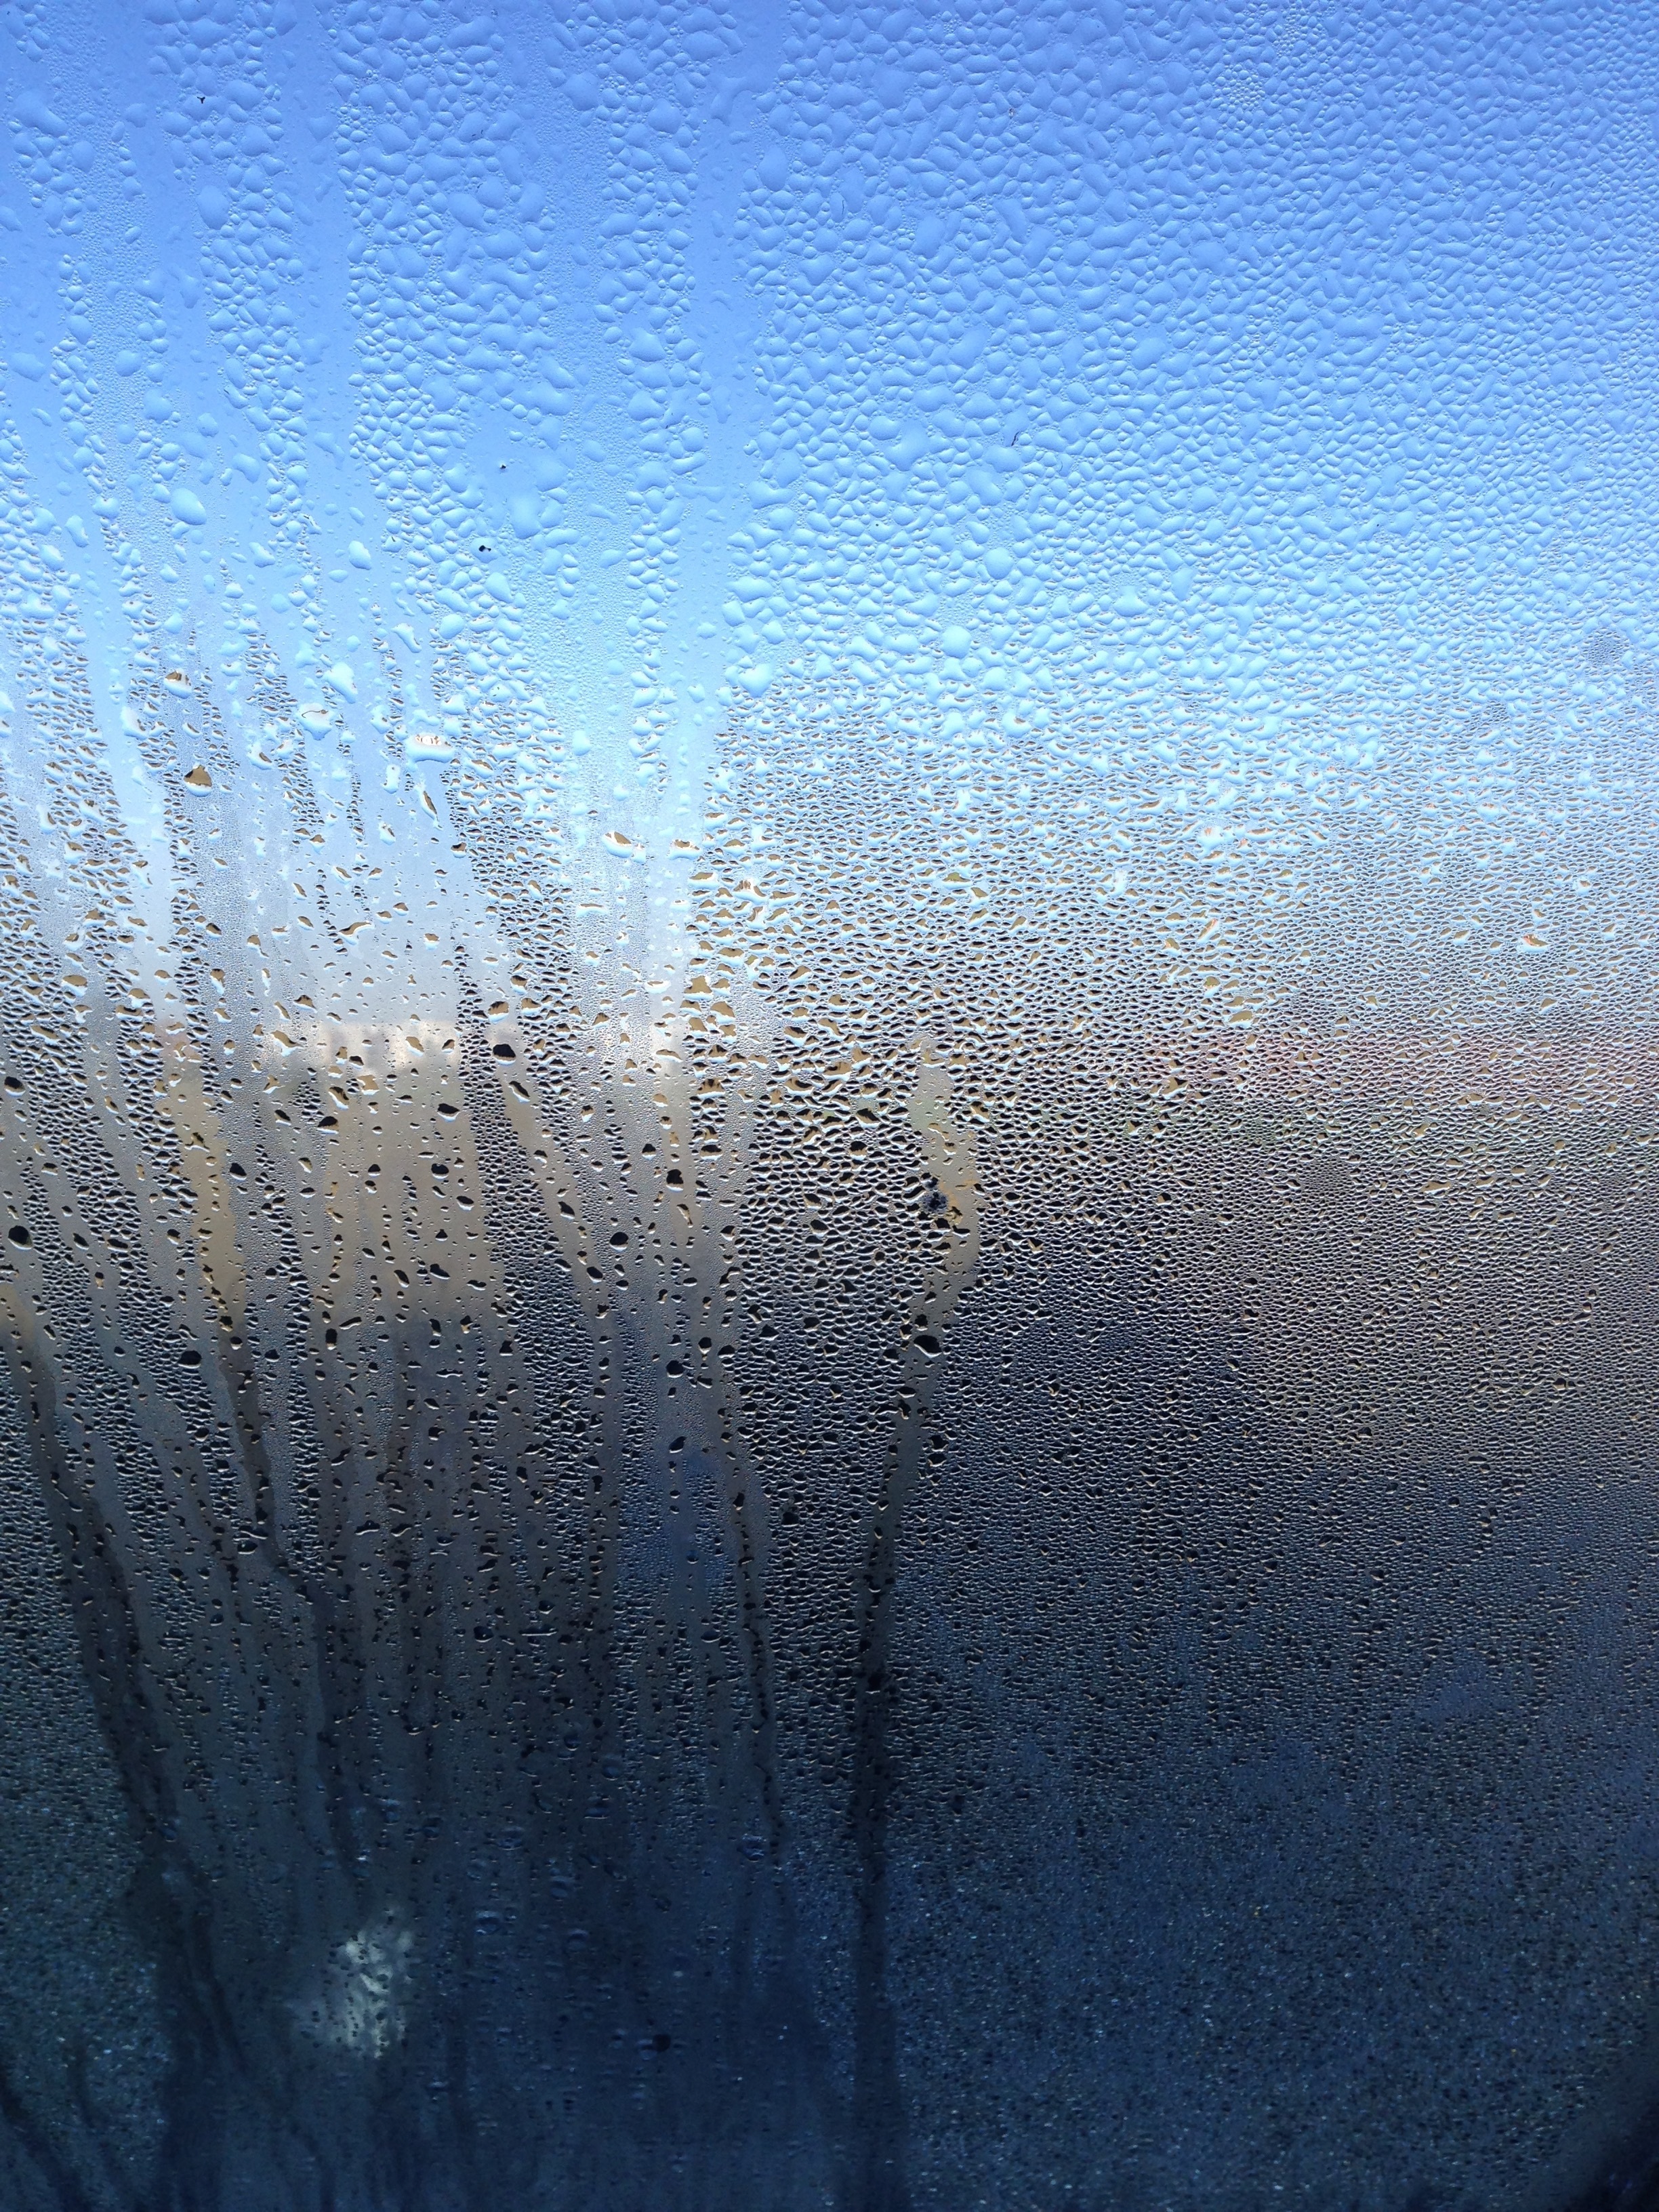
sea, water, nature, ocean, horizon, cloud, sky, field, sunlight, morning, texture, wave, window, glass, frost, city, atmosphere, reflection, blue, drops, fogging, freezing, atmospheric phenomenon, atmosphere of earth, fogged